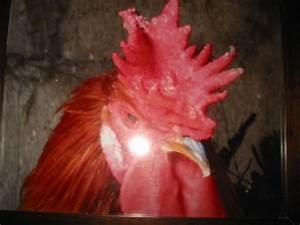
chicken